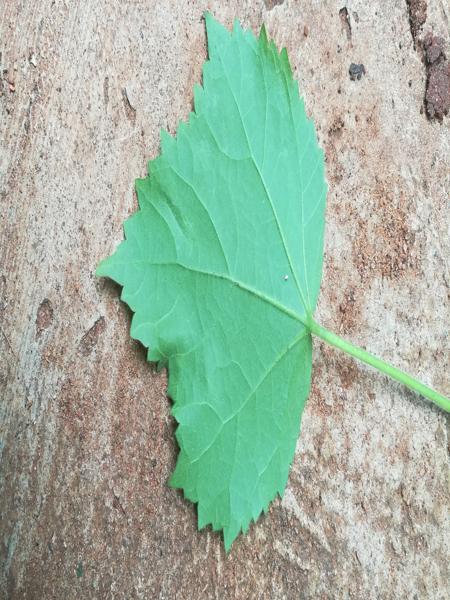
Plant: Kasambruga